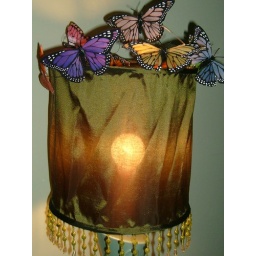
the butterflies dance around my lamp